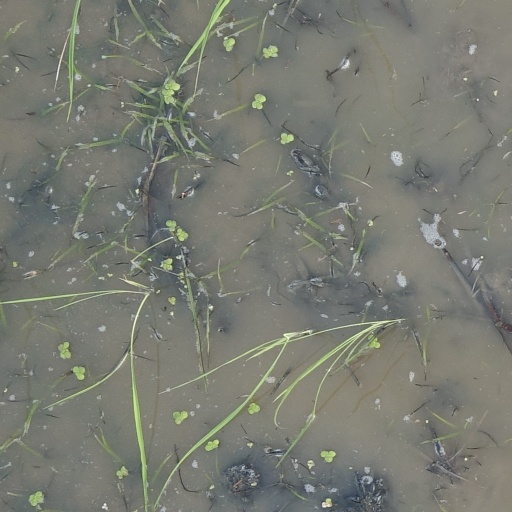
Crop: rice